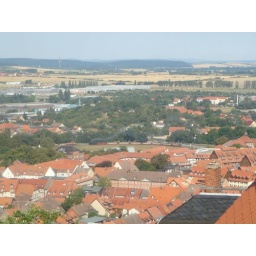
View of Wernigerode town from castle with train in middle distance